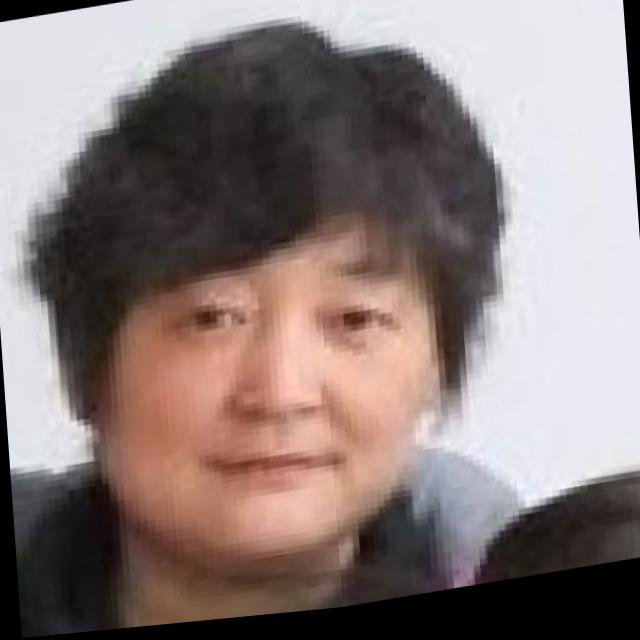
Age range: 21-44